1st Prussian Infantry Regiment

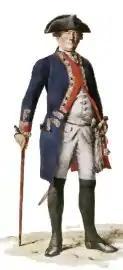
Officer of the 1st Prussian Infantry Regiment during the Austrian Succession/Seven Years' War period.

In 1701, the regiment was absorbed into the new Prussian Army. In 1707, the regiment was further reduced by ten companies, (bringing it down to fifteen companies), when those were transferred to the 5th Infantry Regiment ("Füsilier-Garde Regiment)". In 1713, the regiment lost its Guard status and was henceforth known by the regimental "Chef" (see list below), thus becoming 1st Infantry Regiment "(1. Infanterieregiment)". Simultaneously its size was again reduced with four companies going to the new 23rd Infantry Regiment (von Kamecke) and one company to the 24th Infantry Regiment (von Schwendy). At this point the regimental fielded eleven companies.